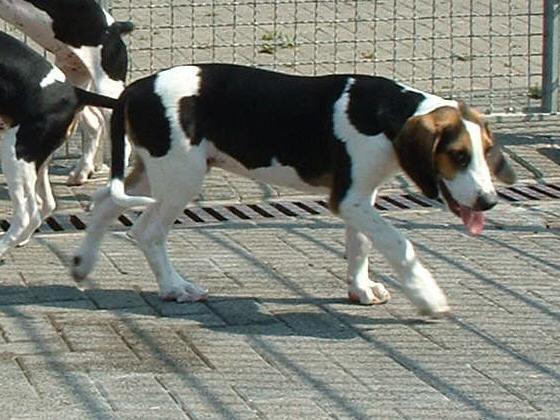
English_foxhound